Some Other Woman

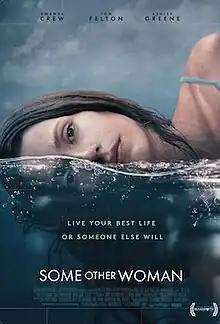
Theatrical release poster

Some Other Woman is a 2023 American psychological thriller film produced and directed by Joel David Moore and written by Yuri Baranovsky, Angela Gulner, and Josh Long. The film stars Amanda Crew, Tom Felton and Ashley Greene.